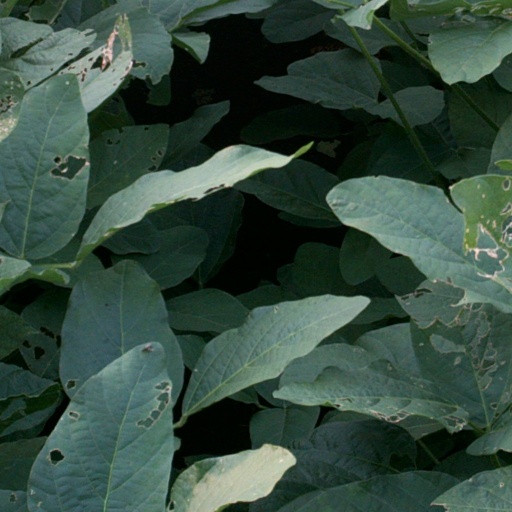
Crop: soybean